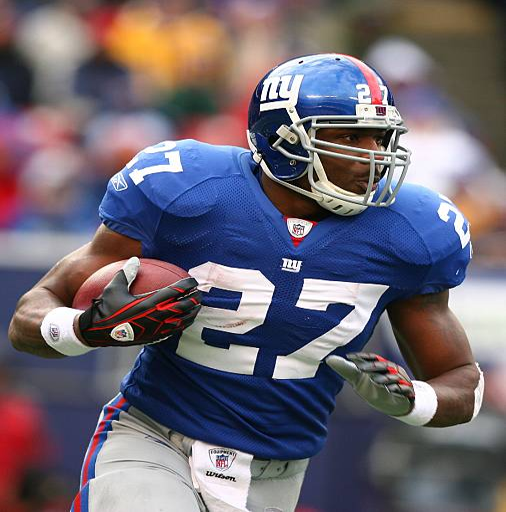
# runs against sports team during their game .